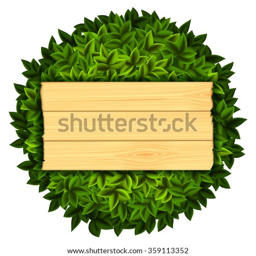
wooden board on the green bush .